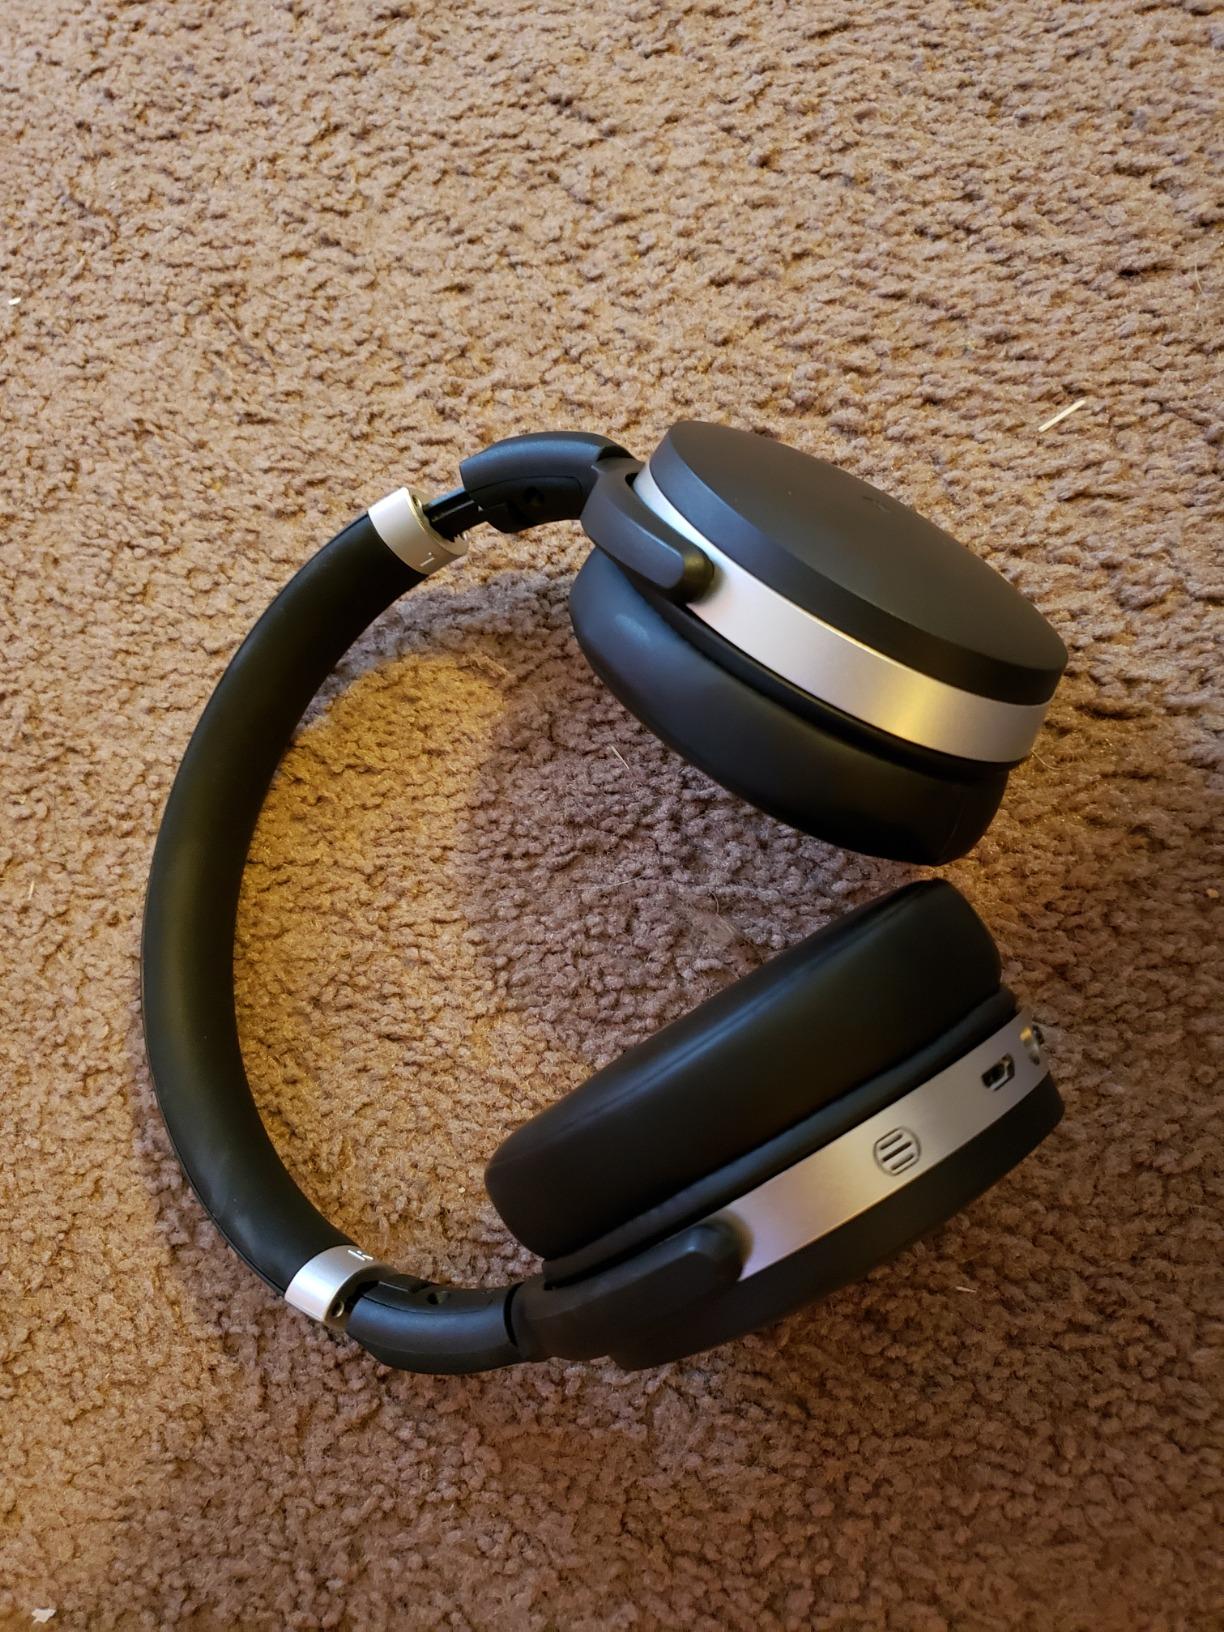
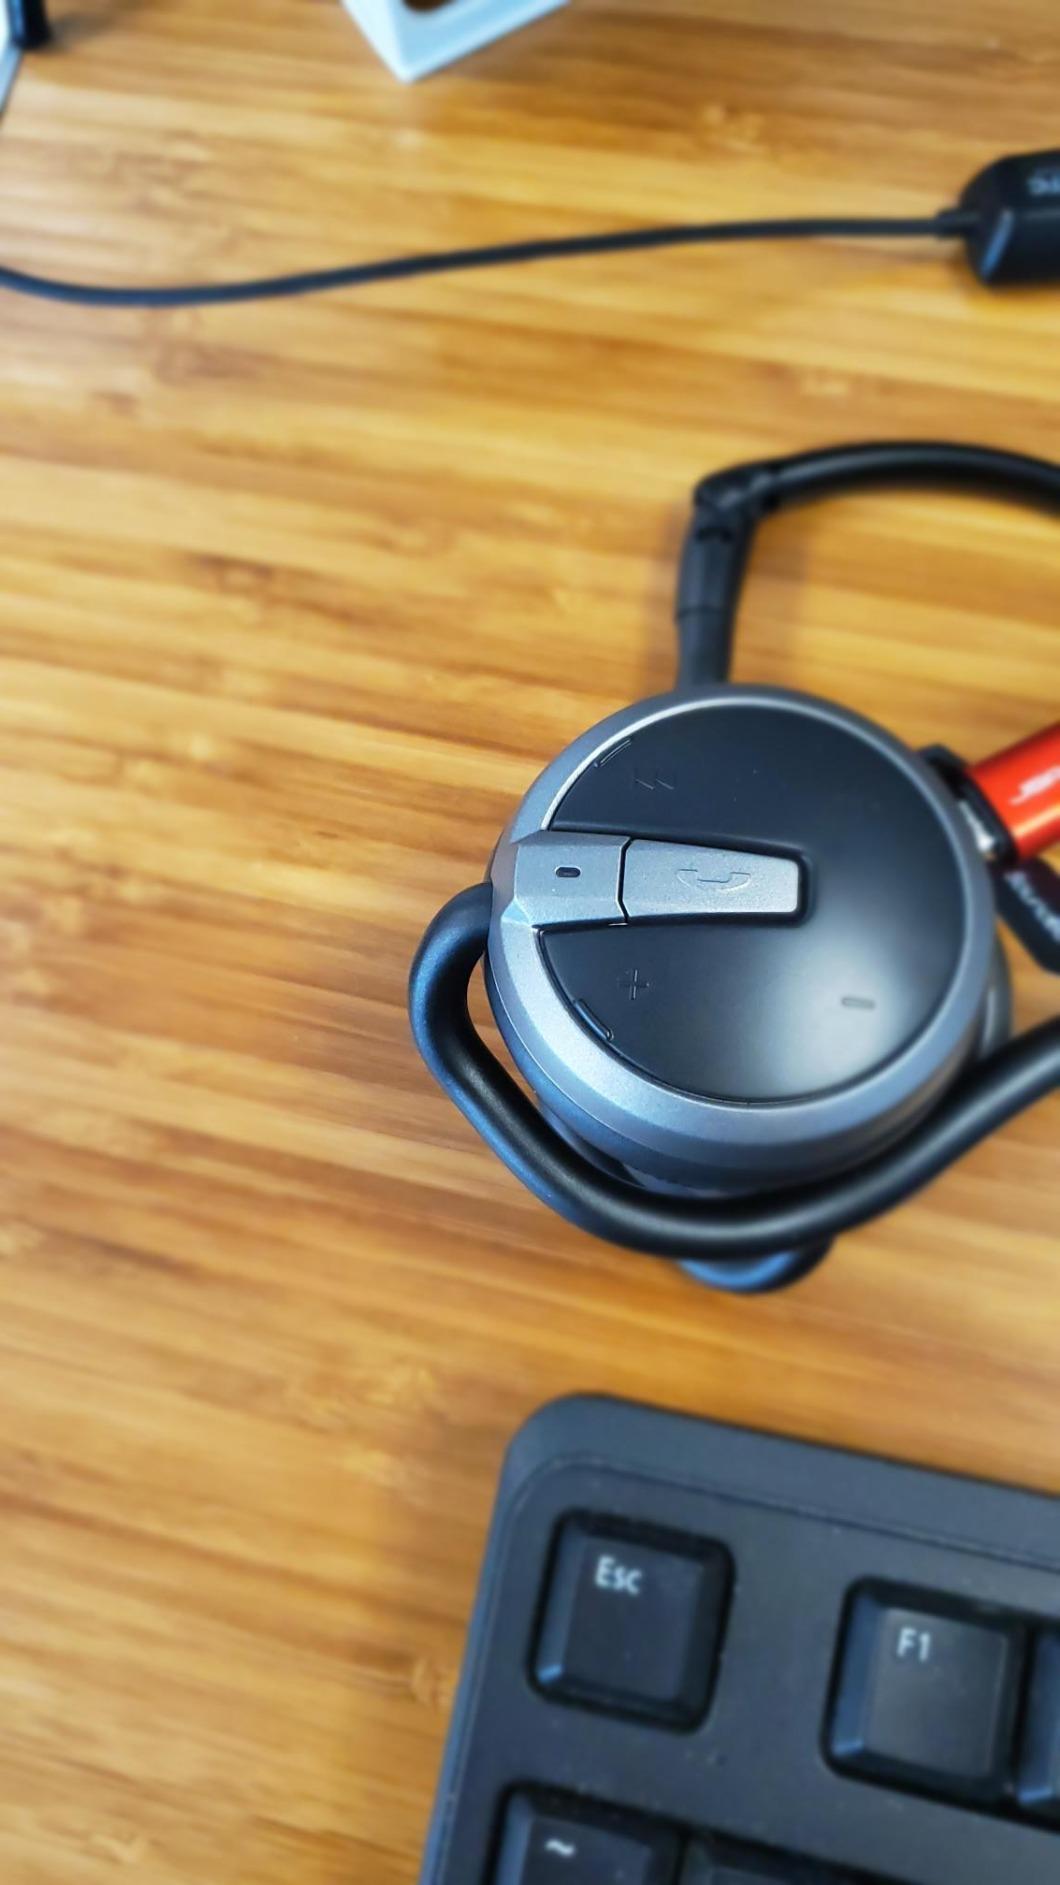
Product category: headphones
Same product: no